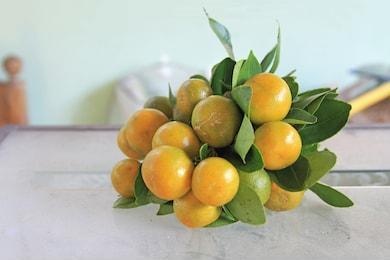
Label: mandarine